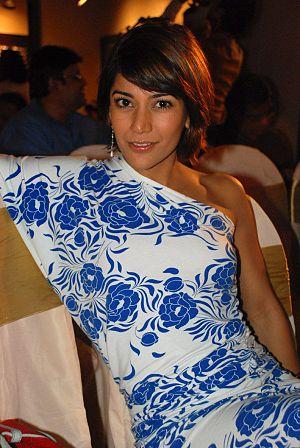
Cette liste comprend une partie des élèves diplômés de la Royal Academy of Dramatic Art.